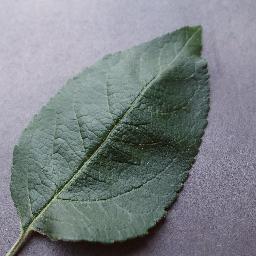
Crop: apple
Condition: healthy